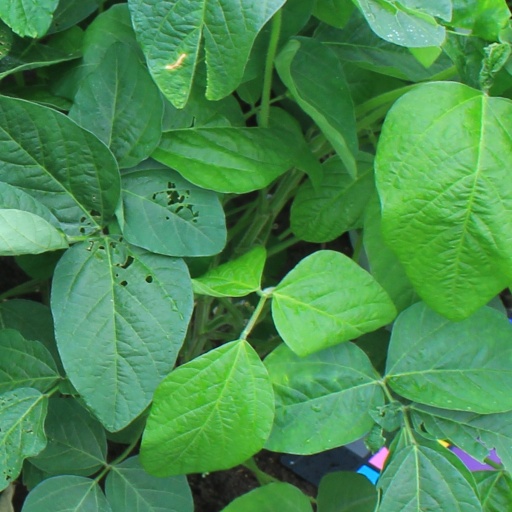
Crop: soybean